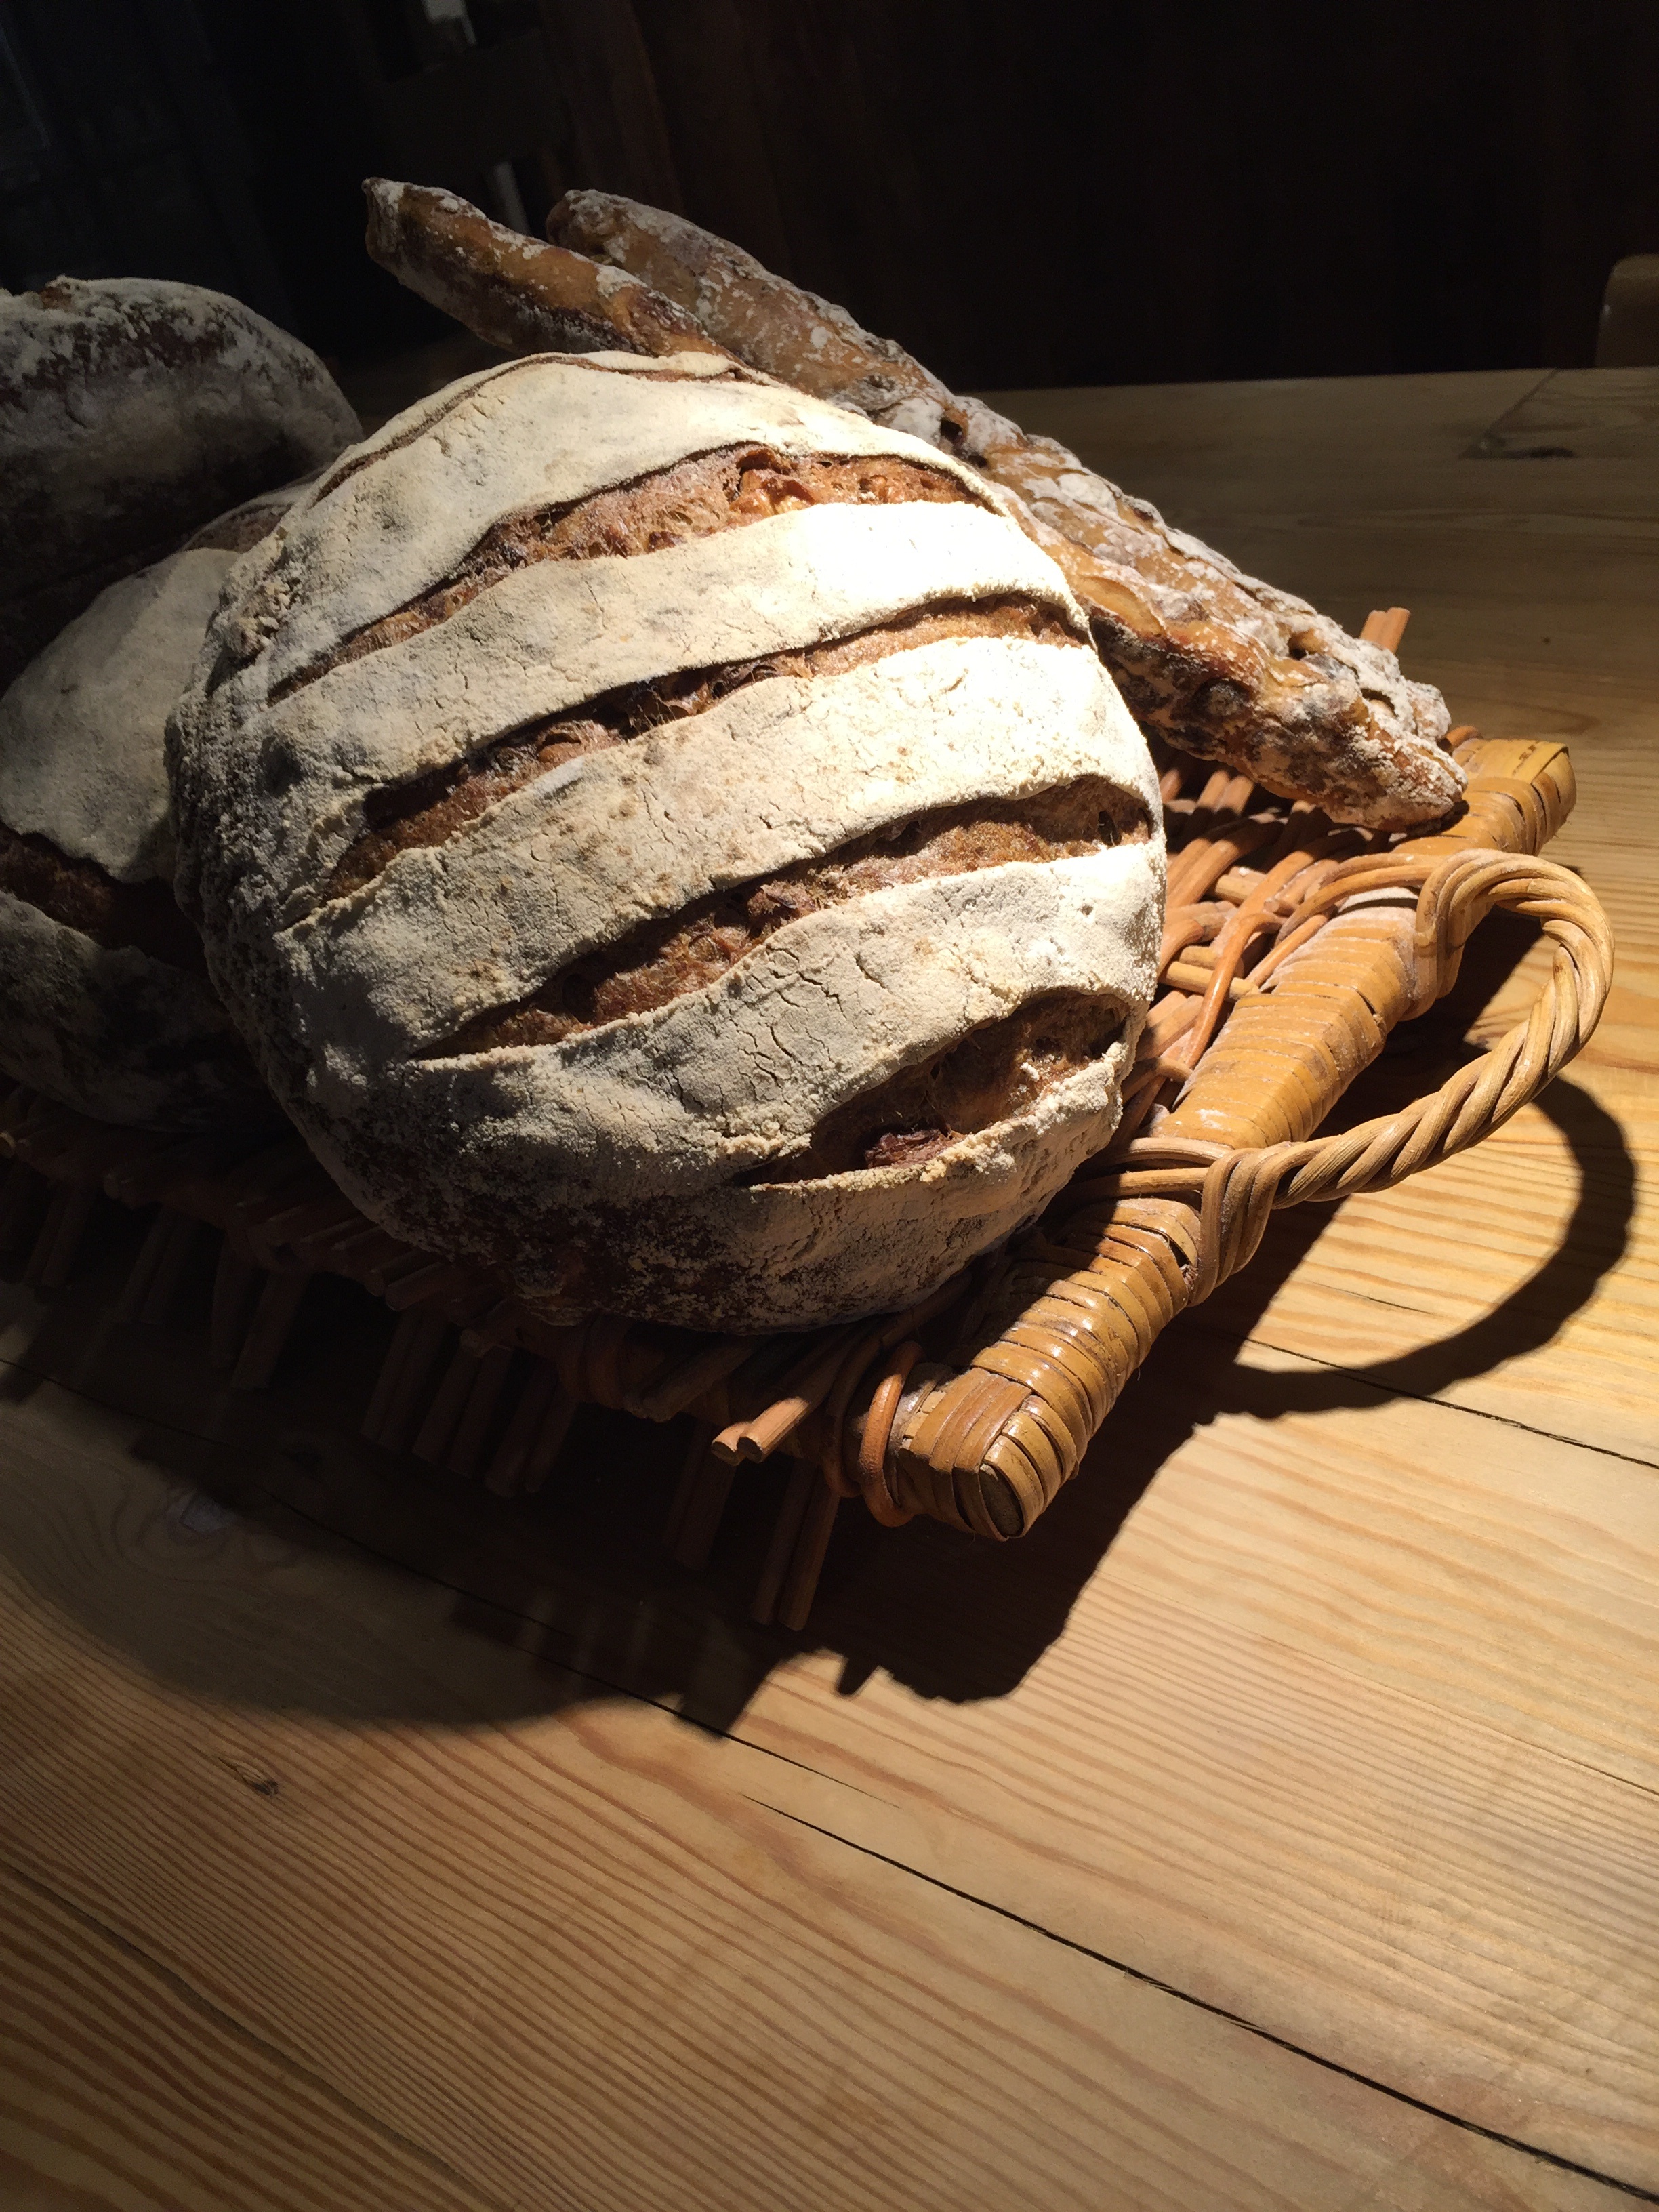
table, wood, food, baking, bread, bakery, material, loaf, baked, design, wooden, carving, macro photography, grass family